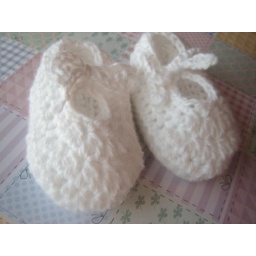
Crochet Baby shoes in white acrylic yarn